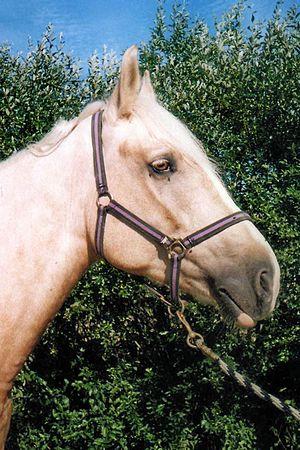
Le Tori est une race chevaline estonienne. Les prémices de sélection remontent au XIXᵉ siècle, puisque depuis, la plupart des Tori descendent de juments estoniennes et d'un étalon de race croisée Anglo-normand et Trotteur Norfolk, nommé Hetman, stationné dans le haras de la commune de Tori. La demande porte alors sur un cheval apte aux travaux d'agriculture, d'où son nom de Tori universel lors de l'officialisation de la race par les autorités soviétiques en 1950. Le stud-book est créé en 1932.